South Africa at the 2012 Summer Paralympics

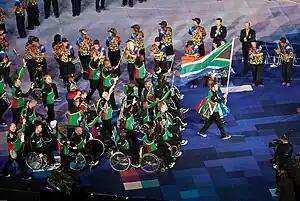
The team enters the stadium during the opening ceremony with Oscar Pistorius carrying the flag

South African track and field athletes won a combined 17 medals at the Games, four gold, seven silver and six bronze. Sprinter Oscar Pistorius, who carried the nation's flag at the opening ceremony, was the most successful South African athlete winning individual gold in the T44 400 metres, gold in the 4 × 100 metres relay T42–46, setting world records in both, and individual silver in the T44 200 metres. In the 200 metres event Pistorius set a new world record in his heat, but he was defeated in the final by Brazilian Alan Oliveira. After the race Pistorius raised an issue about the length of Oliveira's blades, he later apologised for the timing of his remarks, but not the content of his complaint. The IPC confirmed the length of Oliveira's blades were proportional to his body and legal, but expressed willingness to engage with Pistorius about the issue.